John Campbell, 2nd Duke of Argyll

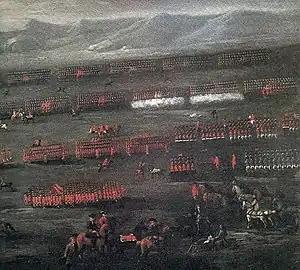
The Battle of Sheriffmuir where Campbell led the government army

Field Marshal John Campbell, 2nd Duke of Argyll, 1st Duke of Greenwich, (10 October 1680 – 4 October 1743), styled Lord Lorne from 1680 to 1703, was a British army officer and politician. He served on the continent in the Nine Years' War and fought at the Siege of Kaiserswerth during the War of the Spanish Succession. He then went on to serve as a brigade commander during the later battles of the War of the Spanish Succession, and was subsequently given command of all British forces in Spain at the instigation of the Harley Ministry.